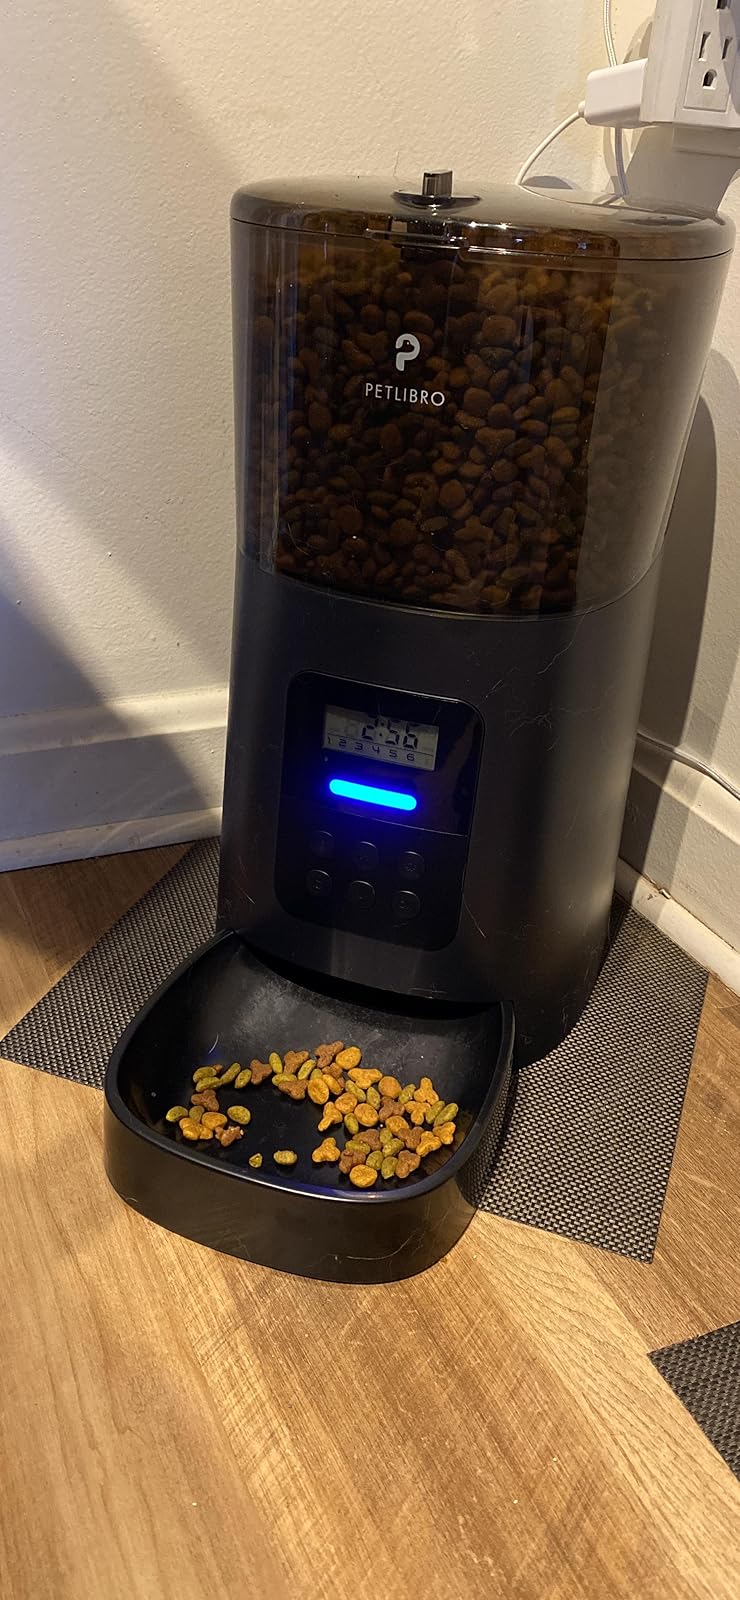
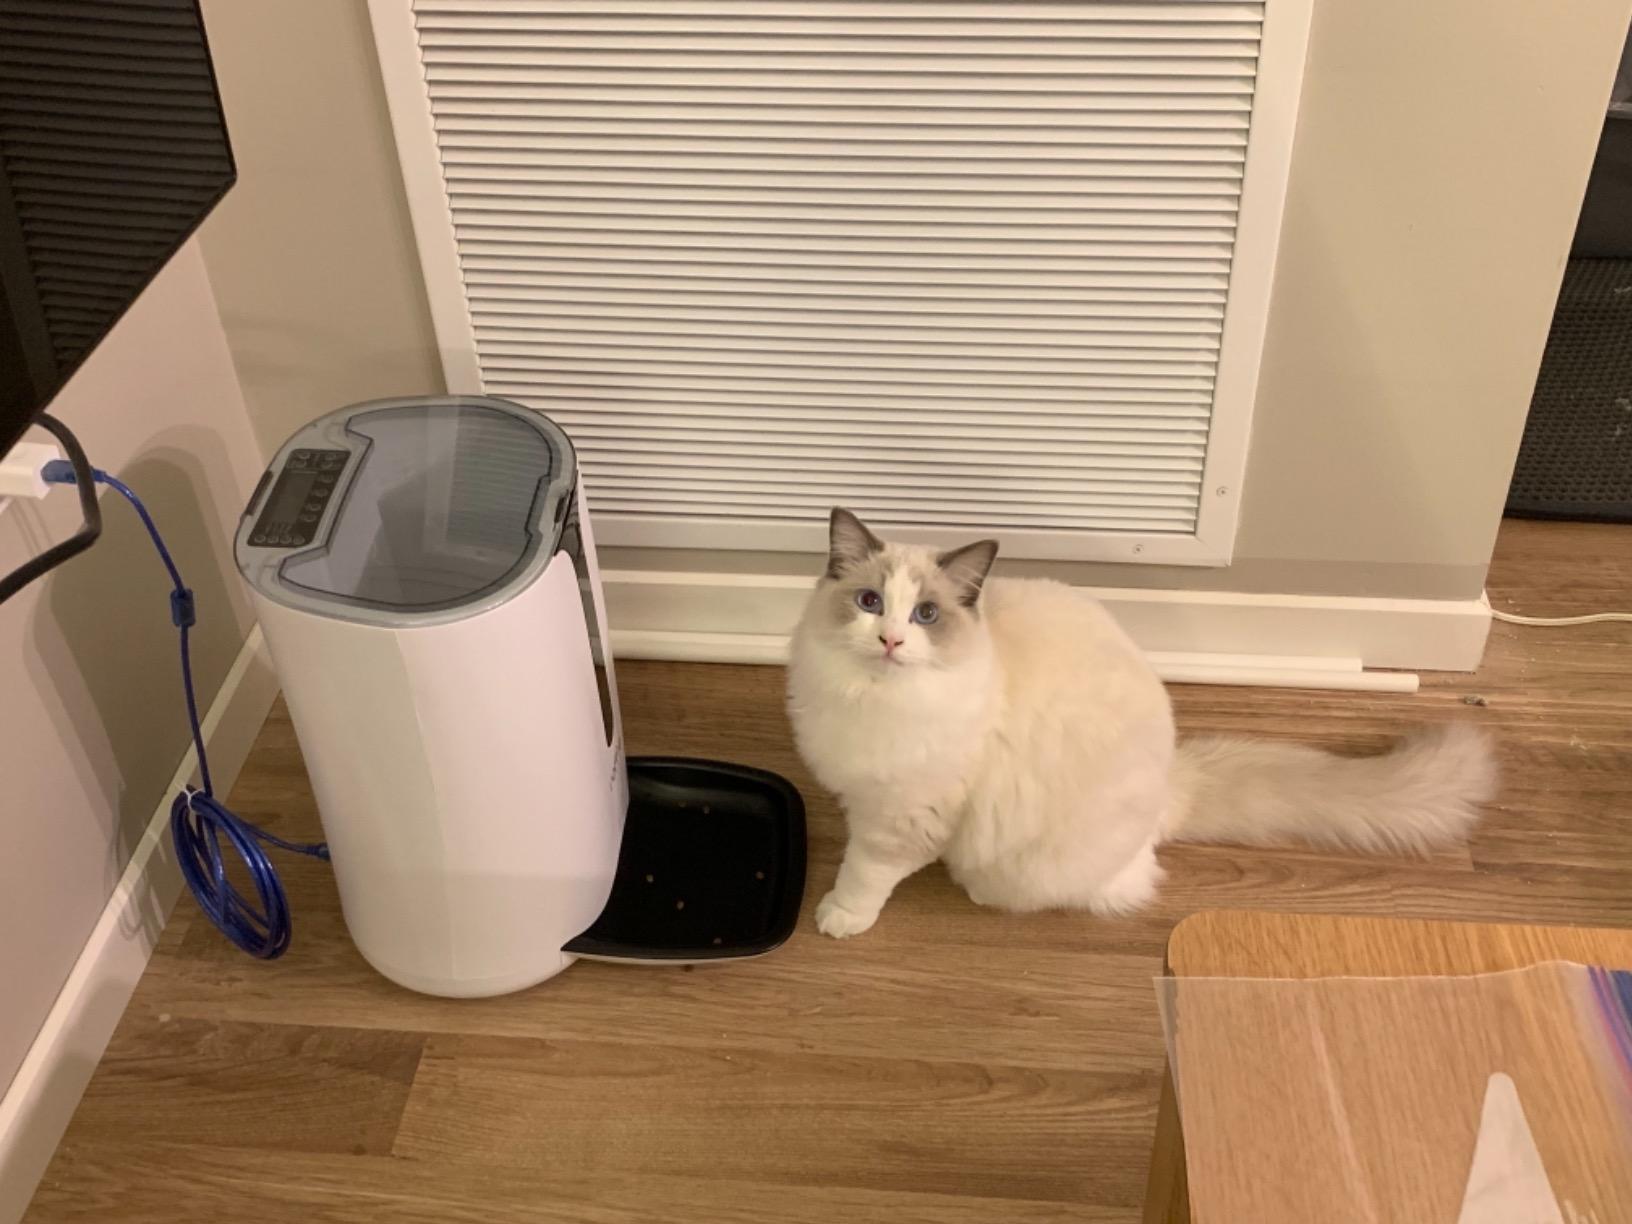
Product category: items_feeder
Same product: no